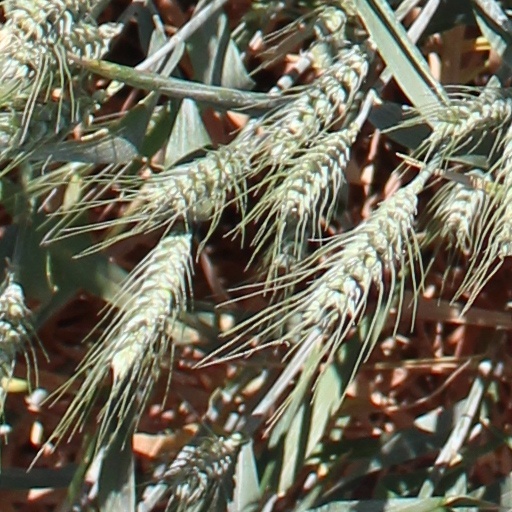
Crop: wheat